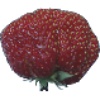
Label: Strawberry Wedge 1